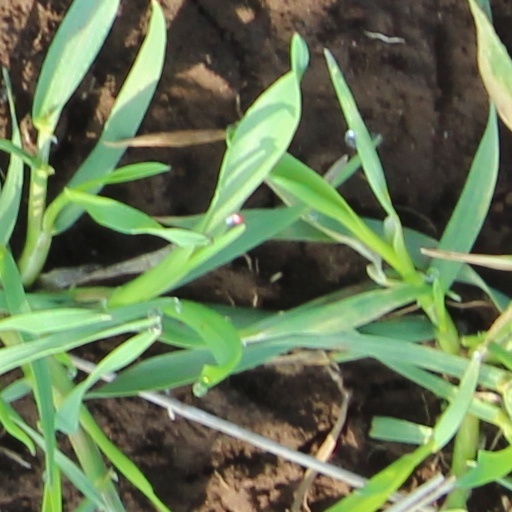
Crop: wheat